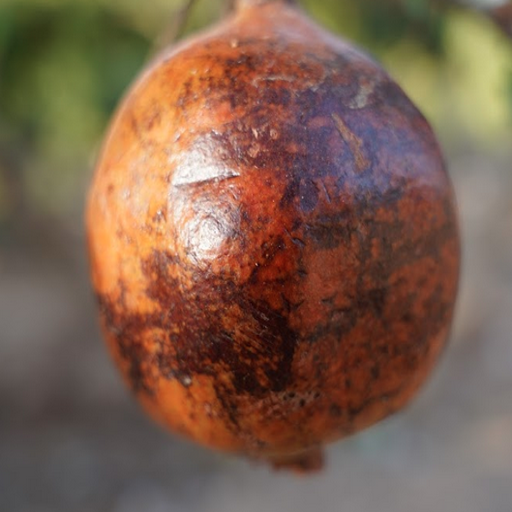
Label: Sunburn